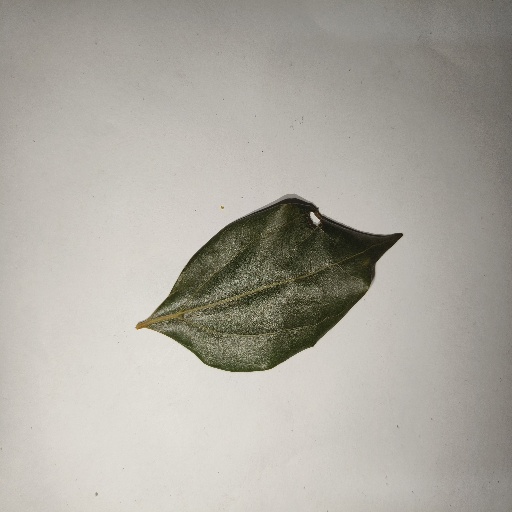
Species: Camphor
Leaf condition: Shot Hole